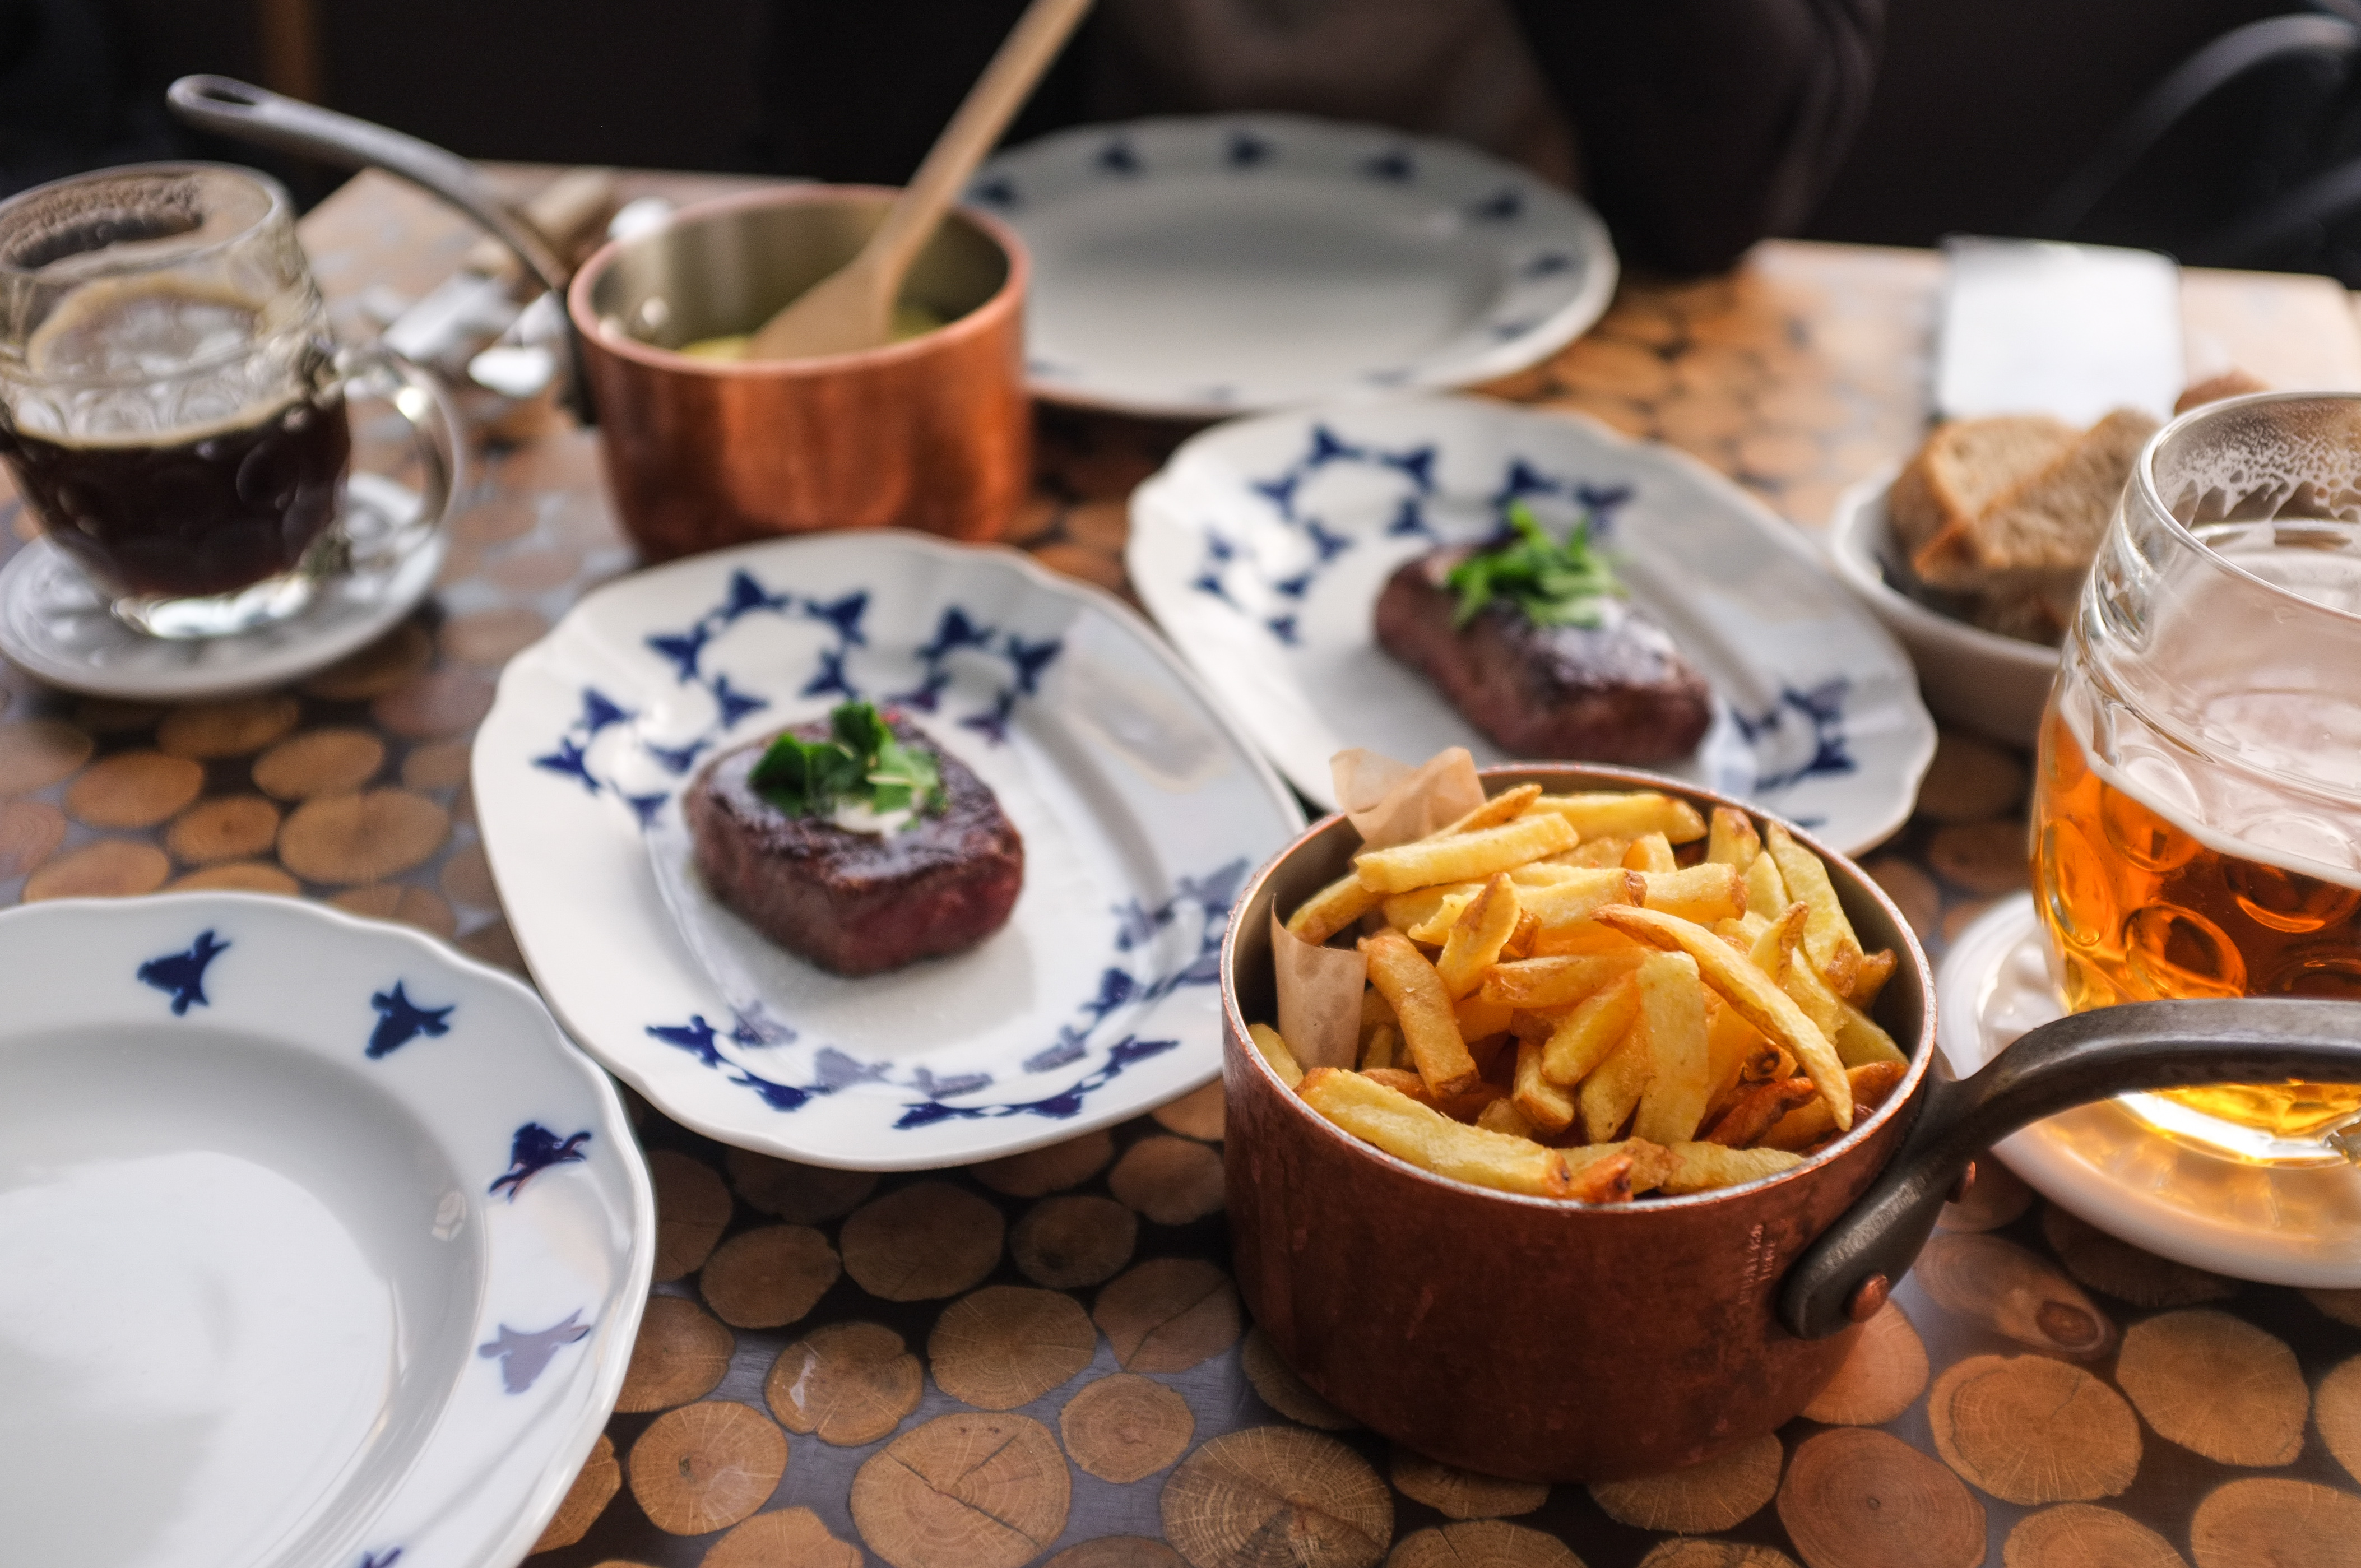
dish, food, cuisine, meal, ingredient, brunch, breakfast, comfort food, lunch, la carte food, supper, recipe, side dish, produce, drink, restaurant